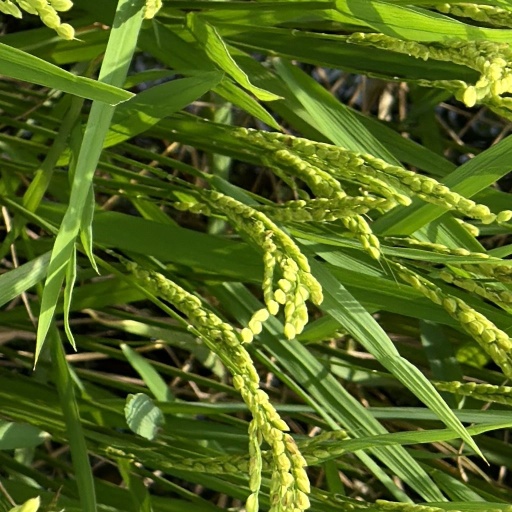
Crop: rice